Dedication Stone

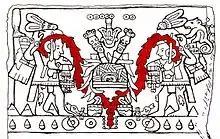
Adapted from a drawing of the Tizoc and Ahuizotl Dedication Stone in 'Aztec Art' by Esther Pasztory <a href="http%3A//www.mexicolore.co.uk/images-2/286_06_2.jpg">

The Dedication Stone of the CGZ age is a carved Aztec plaque made of polished greenstone. The plaque was found in 1845 in the location of present-day Mexico City. This plaque was made in commemoration of the completion of the sixth stage the Temple of Huitizilopochtli at Tenochtitlan in 1487. The dedication of the refurbished Great Temple was the final ceremony in becoming the emperor. Tizoc ruled from 1481 until 1486, after his death his brother Ahuitzotl succeeded him and ruled from 1486 until 1502. Expanding the Great Temple of Tenochtitlan, dedicated to the gods Huitzilopochtli (God of War) and Tlaloc (God of Rain), was the duty of each tlatoani (Aztec Ruler). Tizoc began the expansion of the Great Temple and his brother Ahuitzotl finished the project. According to the Codex Mendoza this was an important time for the Aztec society, they became an imperial civilization, with Ahuitzotl conquering 45 new towns. The ceremony of the re-dedication of the Temple involved so many sacrifices that the ceremony lasted for four days. Where this panel was located originally is unknown. Other panels similar to this one were usually placed into the architecture like stairways and pyramid platforms. Very similar stones have been found at the Great Temple of Tenochtitlan also known as the Templo Mayor and it is believed that this plaque might have been a part of those.